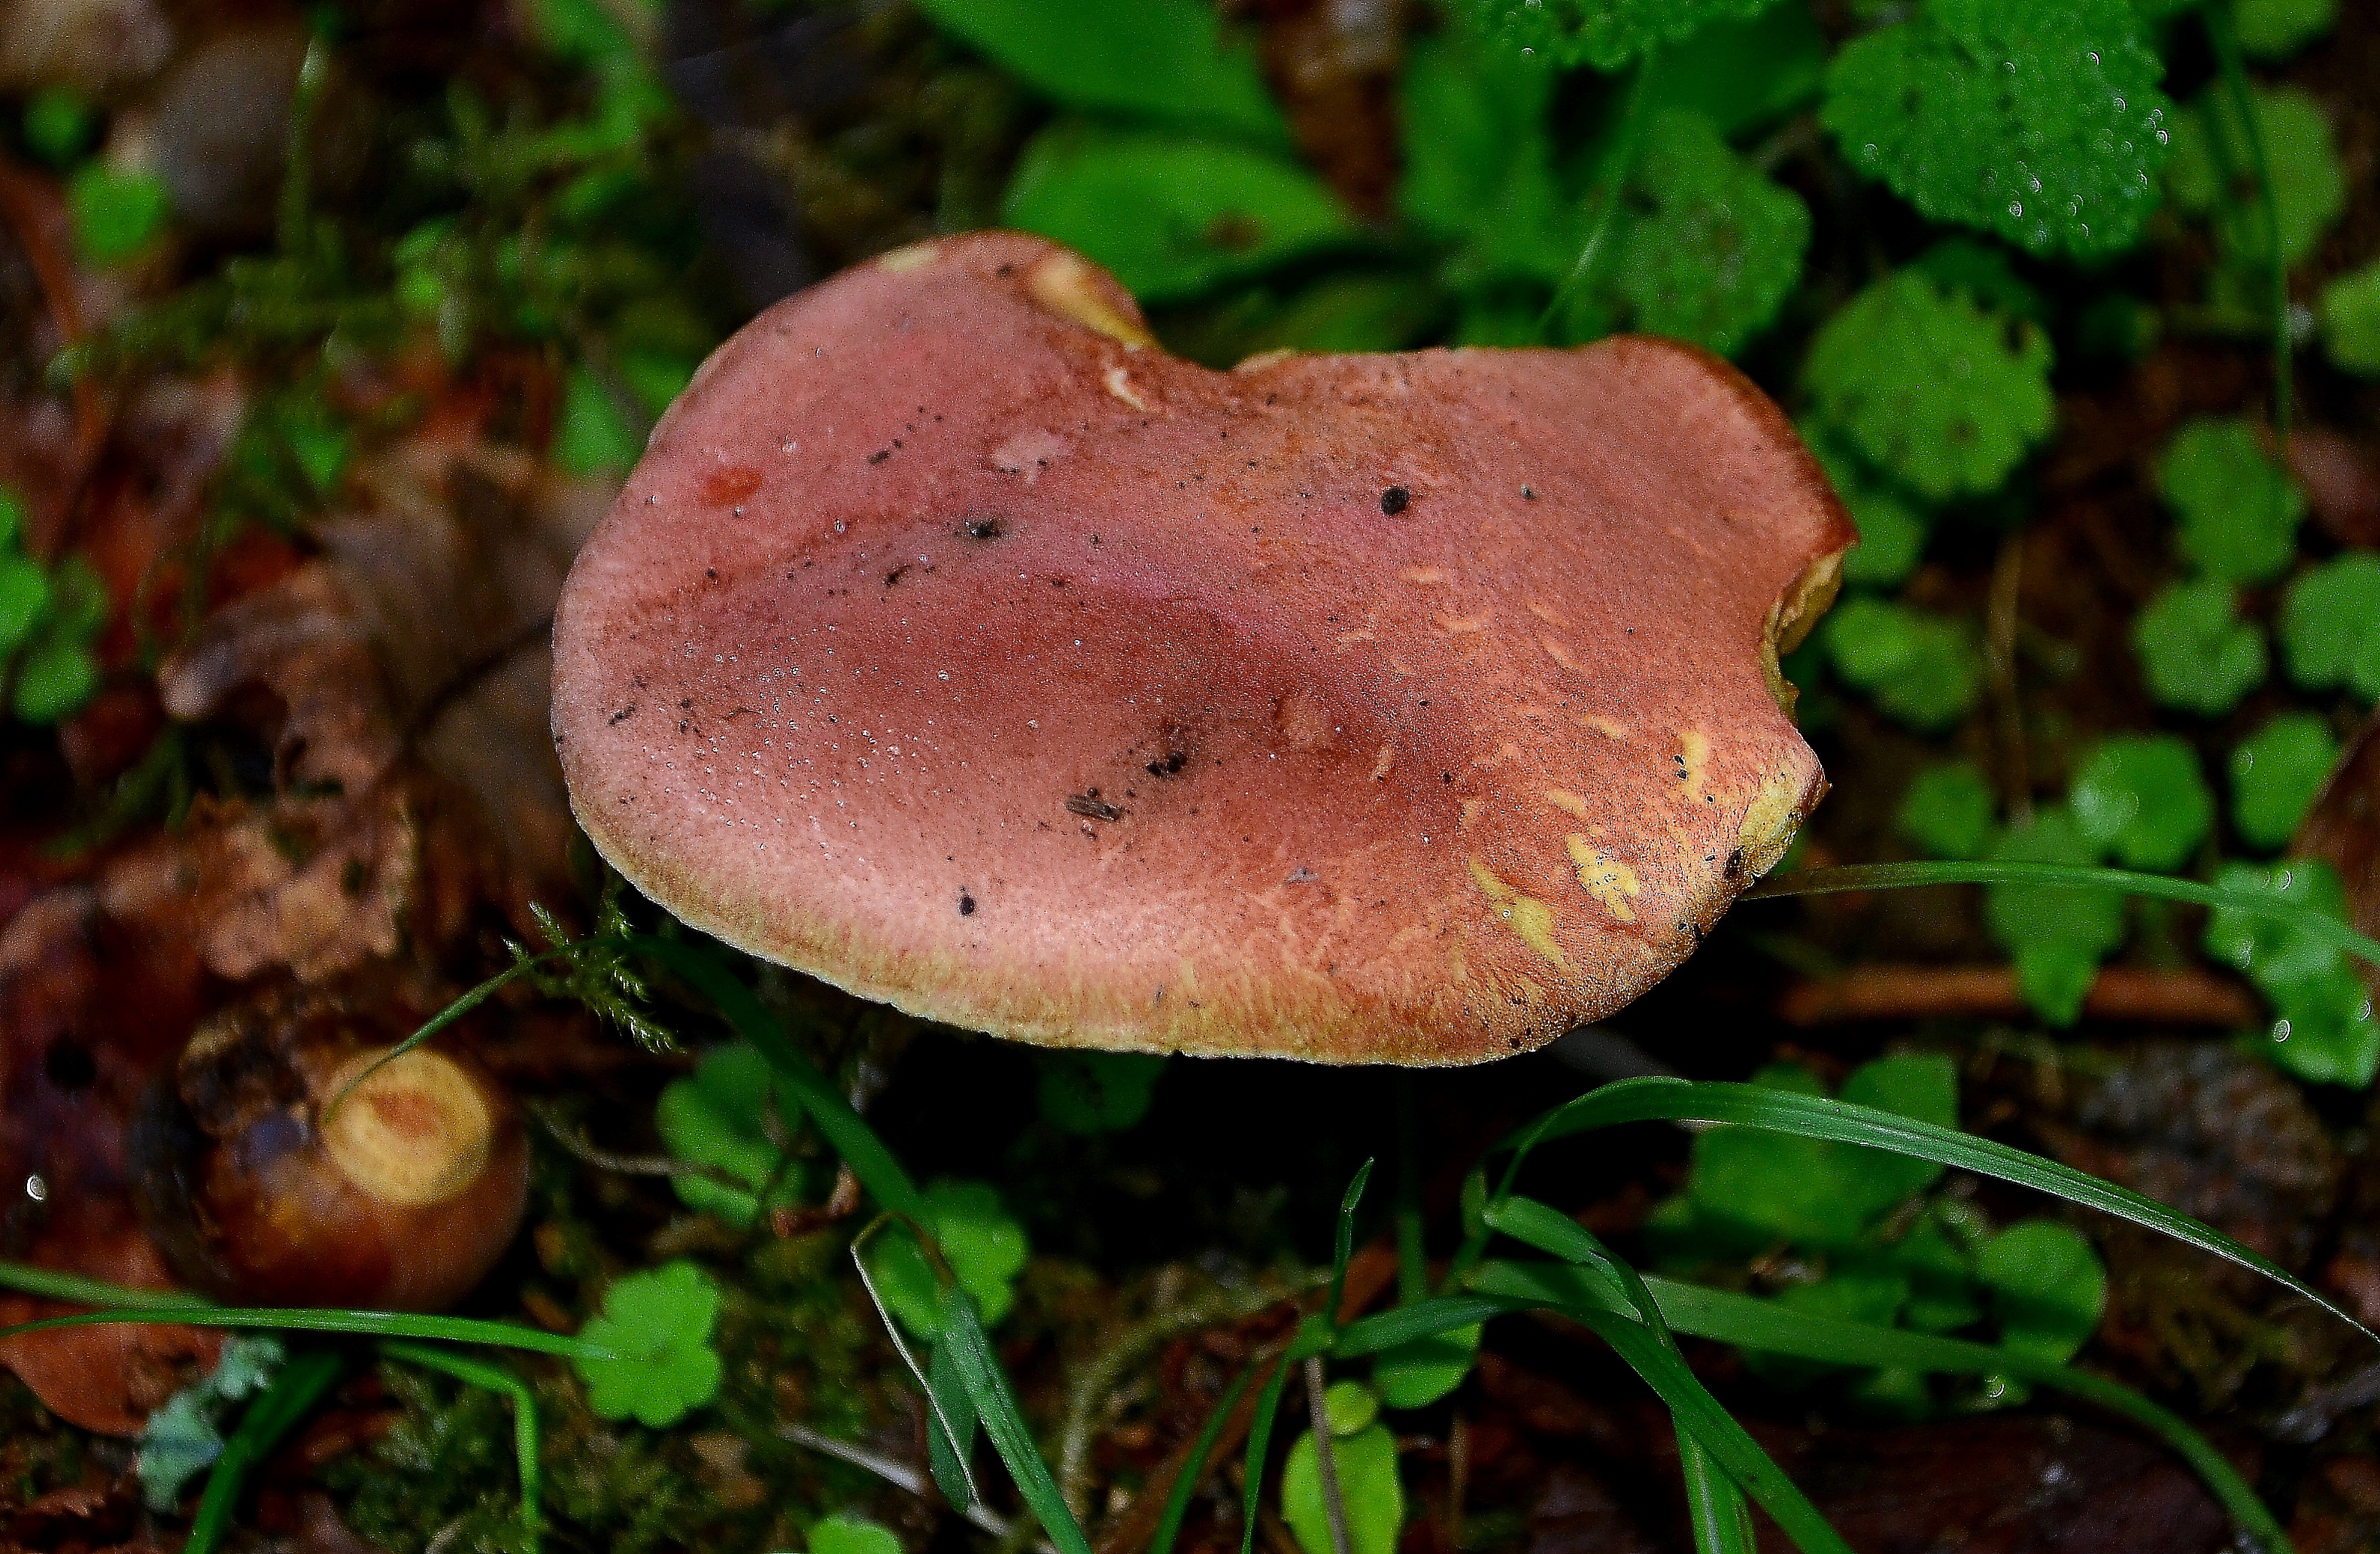
nature, forest, leaf, macro, autumn, soil, mushroom, flora, fauna, fungus, mushrooms, naturaleza, setas, woodland, agaric, bolete, auriculariales, ggl1, nikond5100, agaricus, macro photography, edible mushroom, medicinal mushroom, agaricomycetes, agaricaceae, penny bun, auriculariaceae